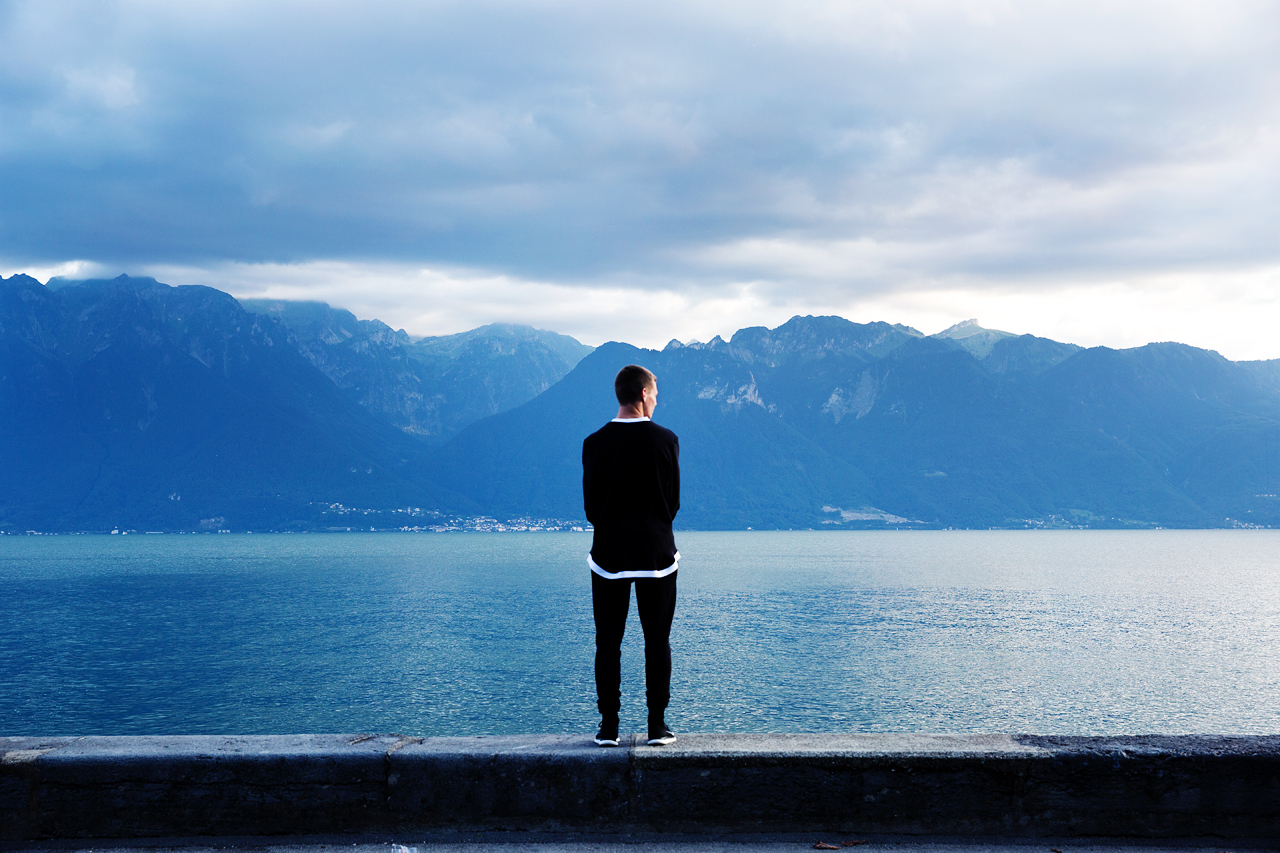
man, sea, coast, water, nature, ocean, horizon, person, mountain, cloud, sky, sunlight, morning, lake, river, looking, vacation, standing, waiting, reflection, bay, blue, fjord, mountains